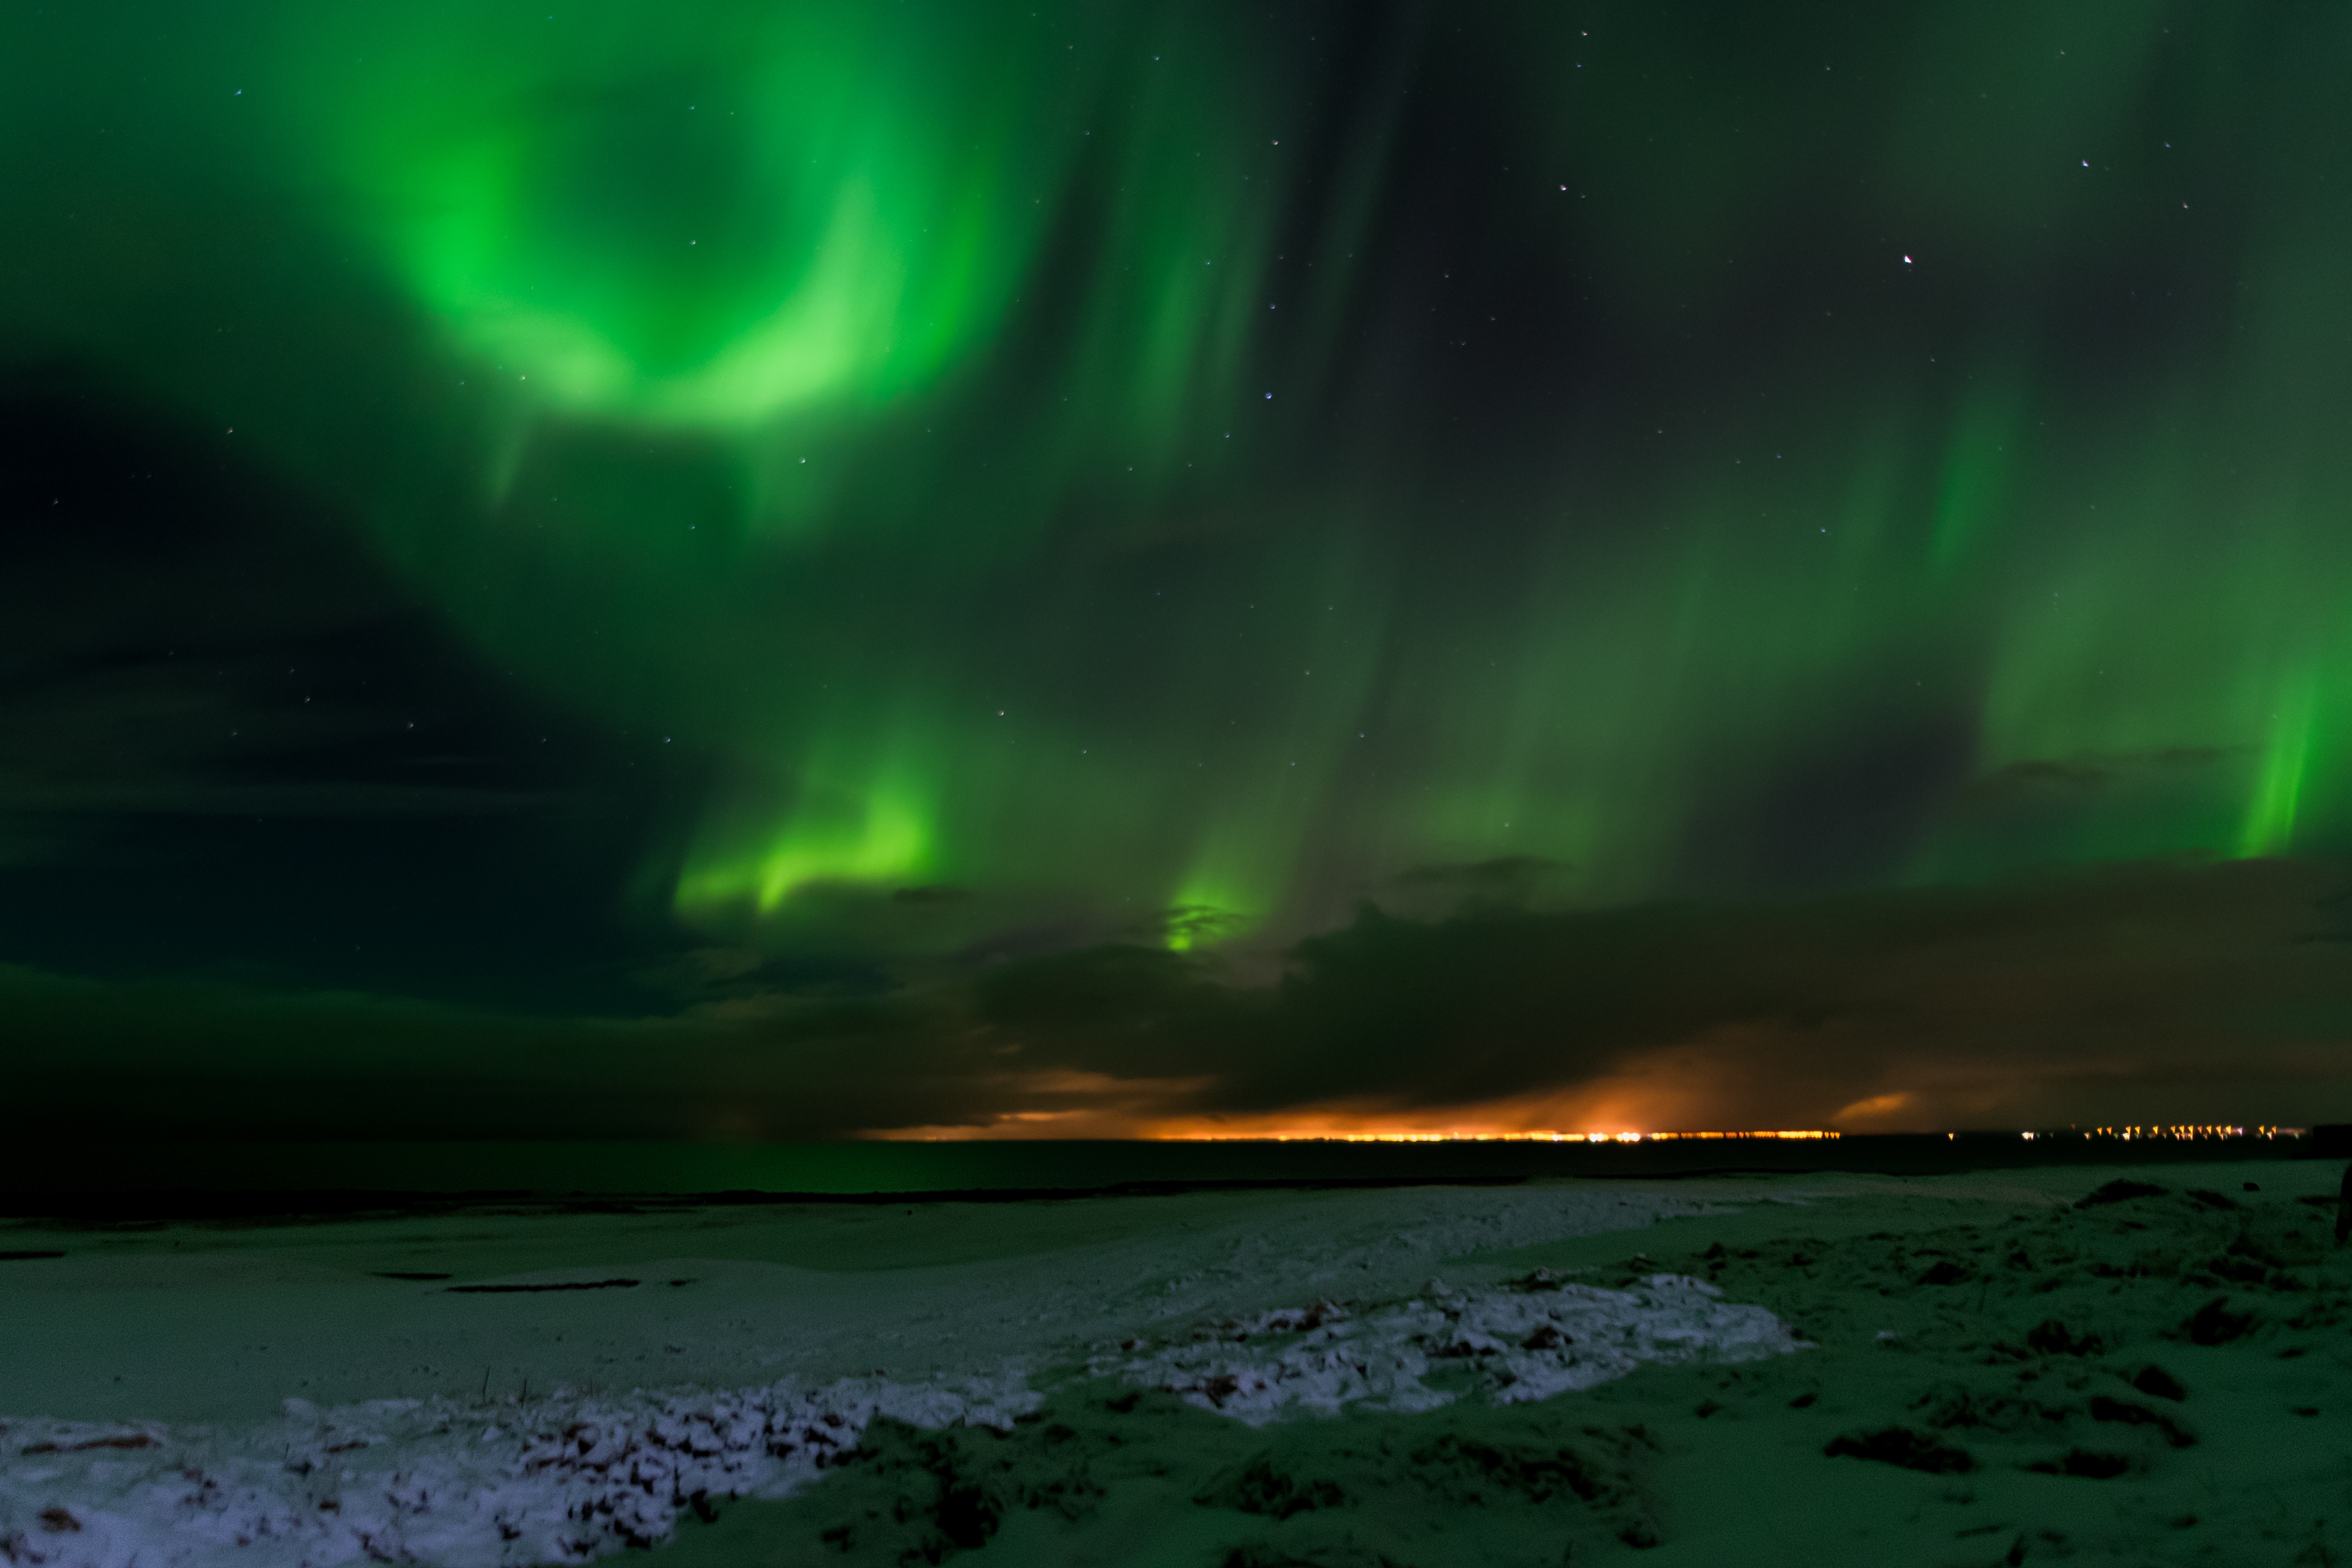
snow, winter, light, sky, night, atmosphere, green, iceland, aurora, northern, northern lights, magical, borealis, phenomenon